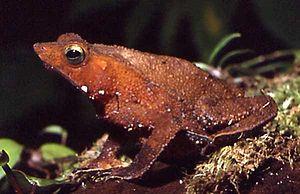
Rhinella azarai est une espèce d'amphibiens de la famille des Bufonidae.
Rhinella est un genre d'amphibiens de la famille des Bufonidae.
Rhinella proboscidea est une espèce d'amphibiens de la famille des Bufonidae.